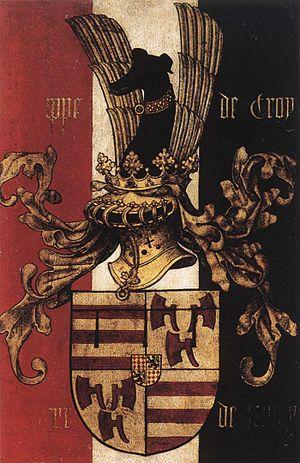
Philippe Iᵉʳ de Croÿ, comte de Chimay, seigneur de Quiévrain et de Sempy, né en novembre 1436 et mort le 18 septembre 1482 à Bruges en Belgique. Issu d'une vieille famille de la noblesse française originaire de Bourgogne, Philippe Iᵉʳ Croÿ est un membre influent de la cour bourguignonne à la fin du XVᵉ siècle. Grand bailli de Hainaut et gouverneur de Hollande, il est fait prisonnier à la bataille de Nancy. Il est fait chevalier de l'Ordre de la Toison d'or à Valenciennes en 1473.